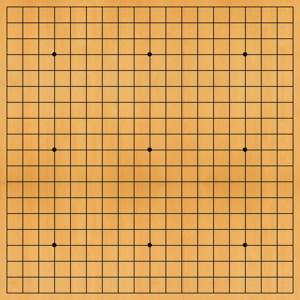
Goban 19x19 vide
Les hoshis sont les points noirs épais qui marquent le goban sur lequel se joue le go.